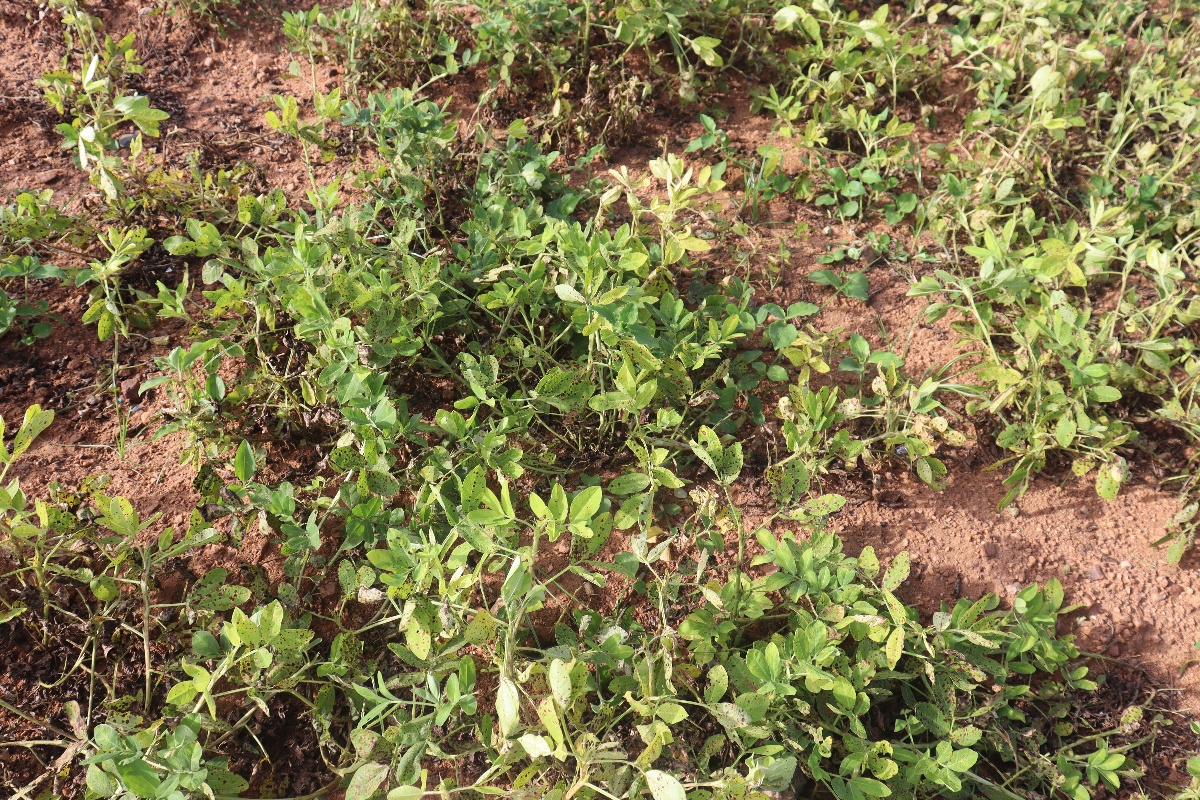
Label: late leaf spot